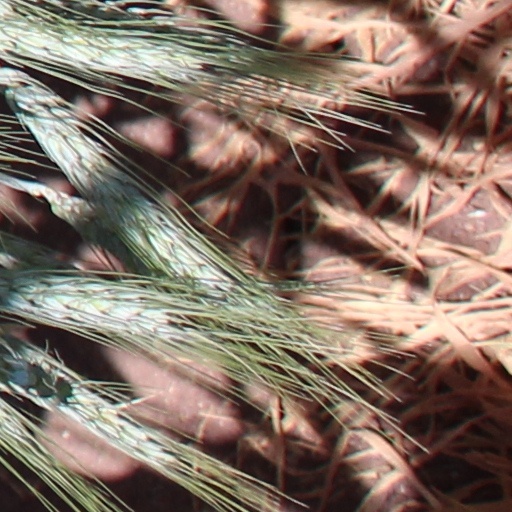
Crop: wheat